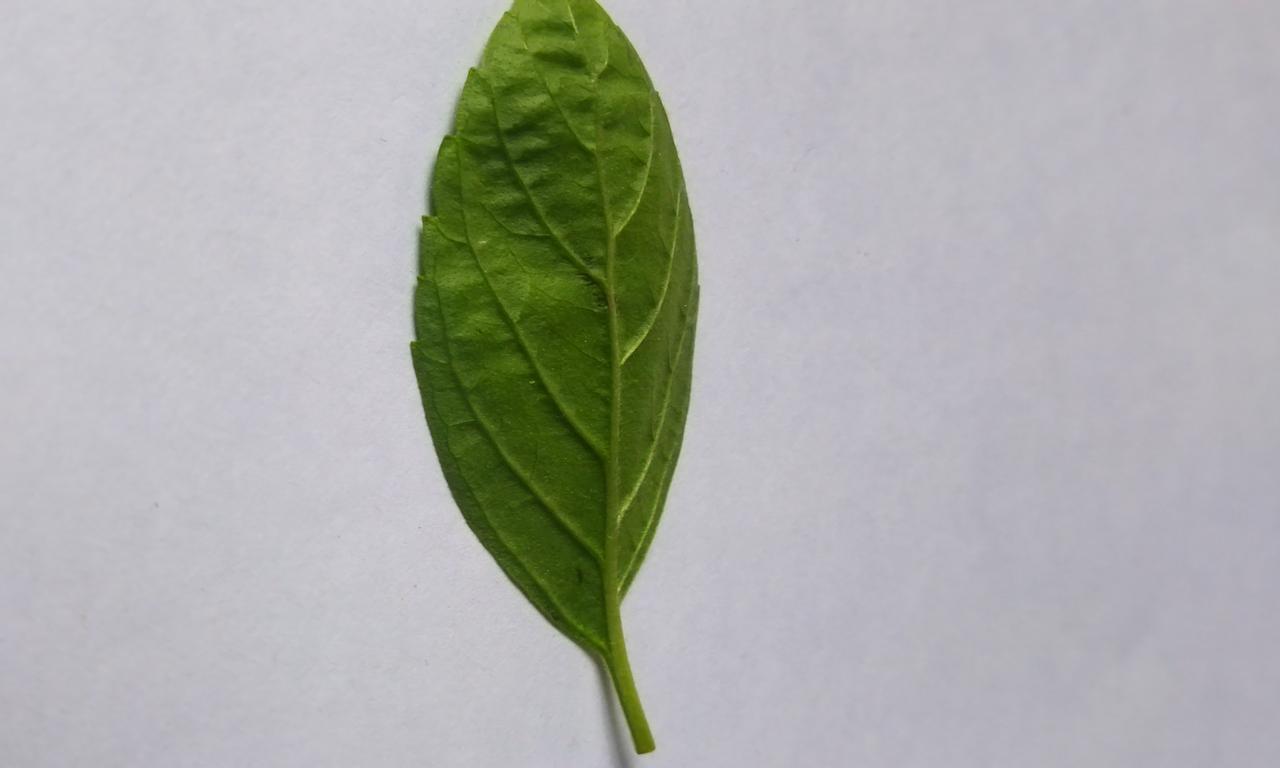
Label: Fresh